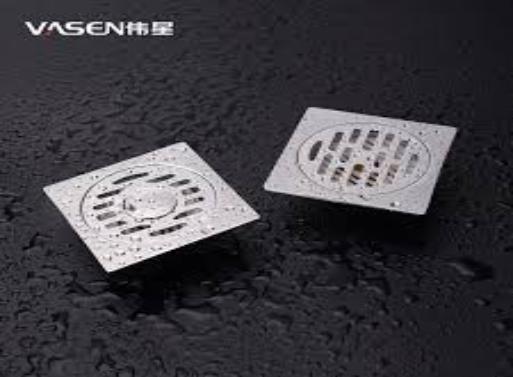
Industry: Others